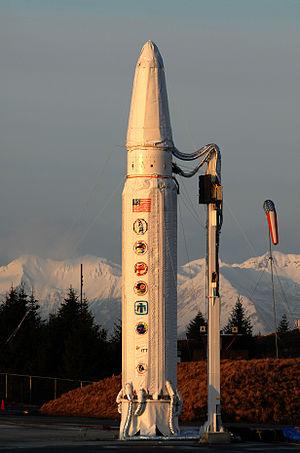
Le Pacific Spaceport Complex – Alaska, anciennement Kodiak Launch Complex jusqu'en 2016, est une base de lancement à but commercial et militaire situé sur l'île Kodiak, une île côtière du sud de l'Alaska, gérée par la Corporation Aérospatiale d'Alaska. Inaugurée en 1998, la base est utilisée par différents clients pour mener diverses missions à l'aide de missiles, fusées-sondes ou lanceurs orbitaux. La base étant idéalement placée pour atteindre des orbites polaires, plusieurs vols ont été effectués avec des satellites à bord. En 2018, la compagnie Astra Space a réalisée le premier vol commercial suborbital de la base, et tente en 2020 d'effectuer son premier vol orbital à l'aide son lanceur Rocket 3.
L'UGM-27 Polaris est un missile mer-sol balistique stratégique lancé par sous-marin. Il a été construit par Lockheed pendant la guerre froide pour le compte de la United States Navy et de la Royal Navy.